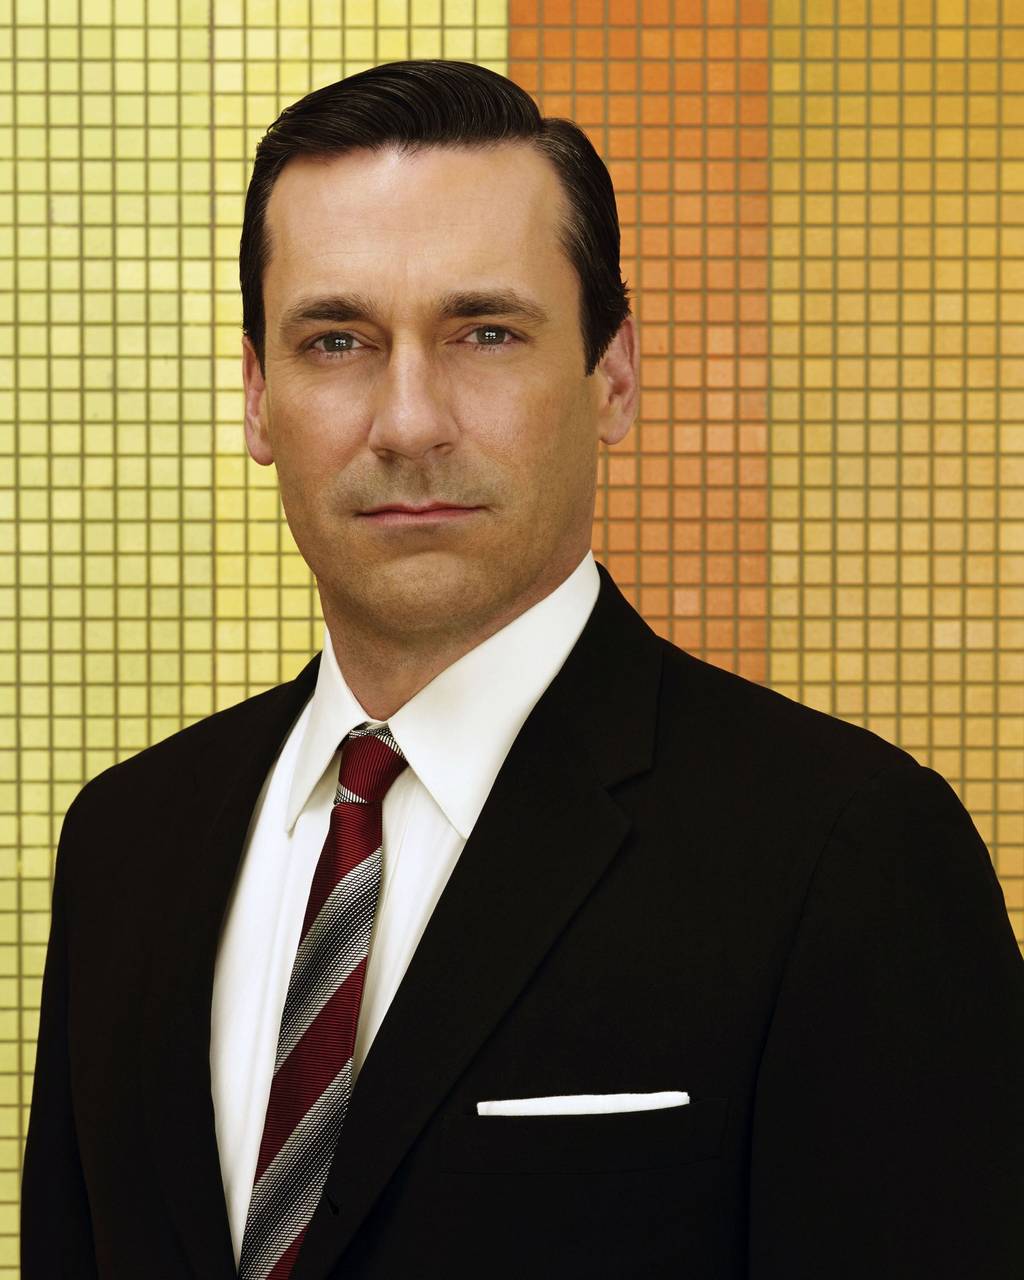
Gender: men